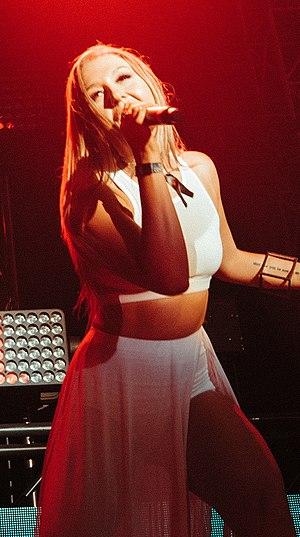
Kelly Sweet est une chanteuse américaine née le 29 mars 1988.